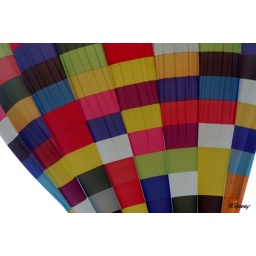
The Strangest thing happened a hot air balloon flew straight over our house and landed in the field behind...